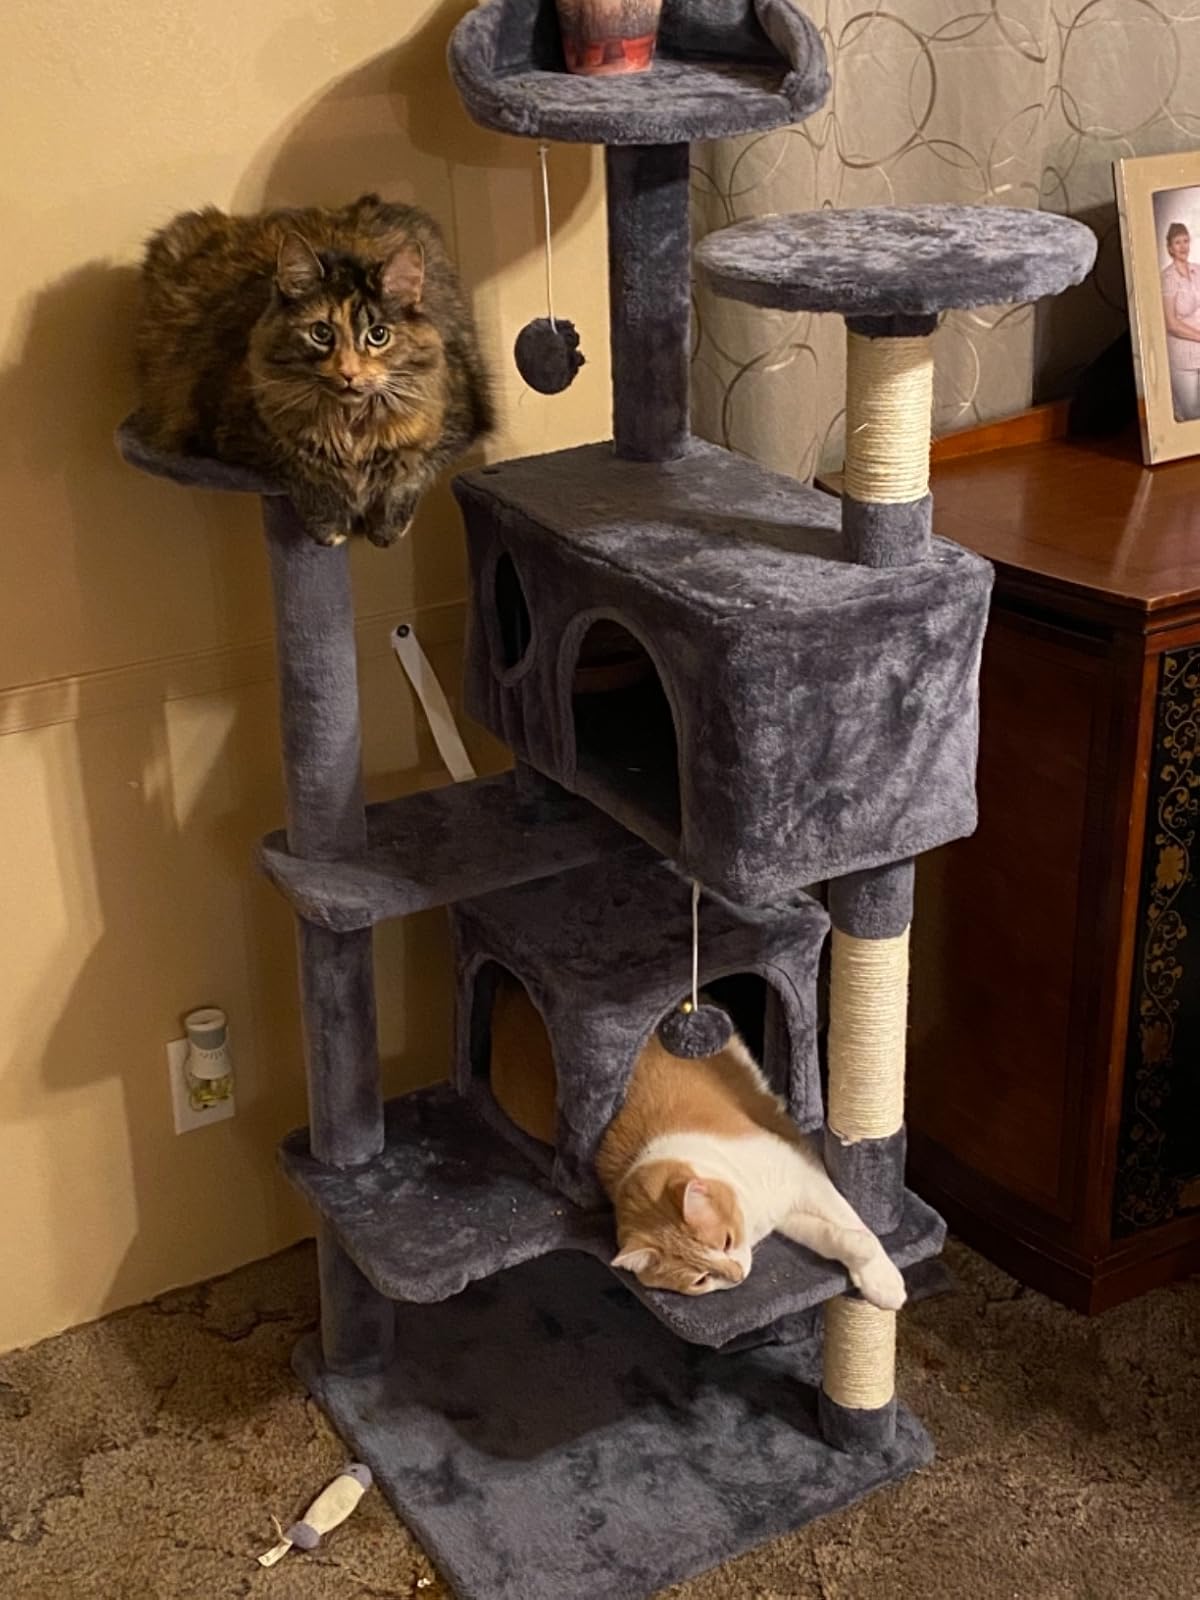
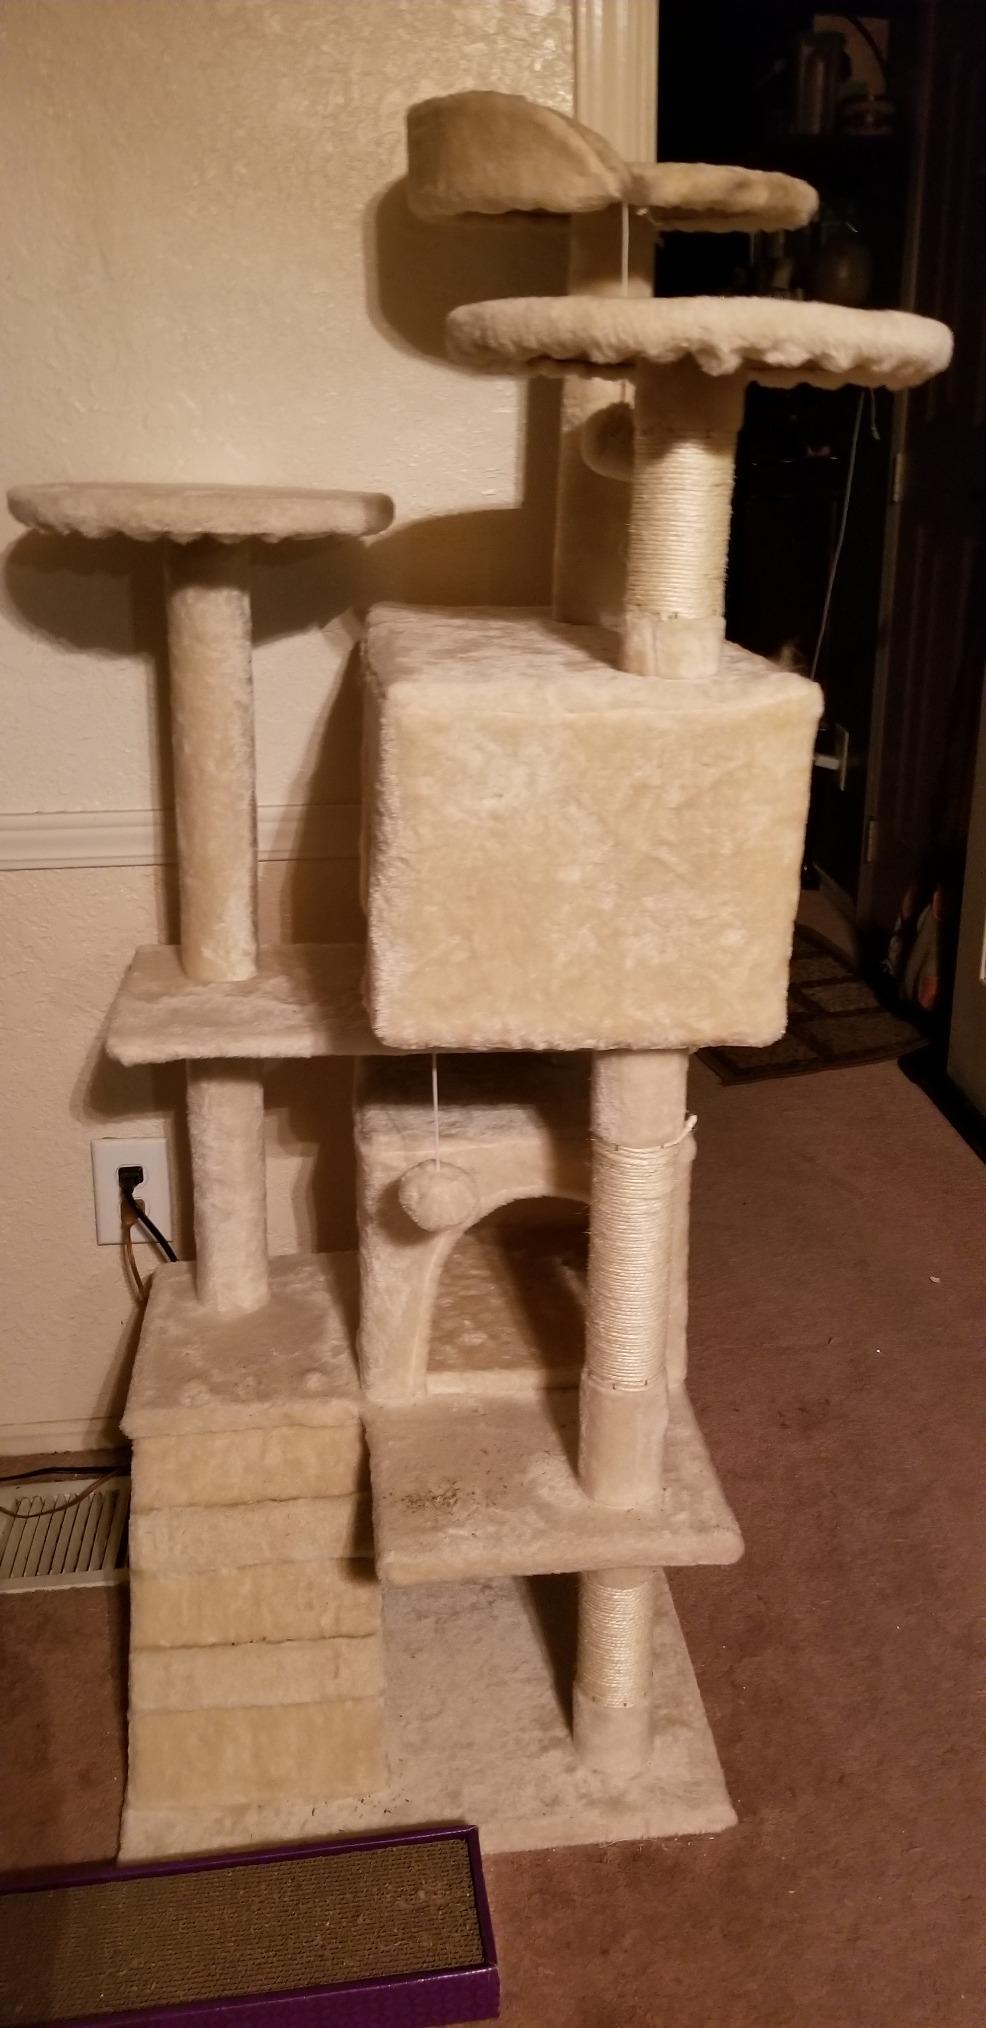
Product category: items_cat tree
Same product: no